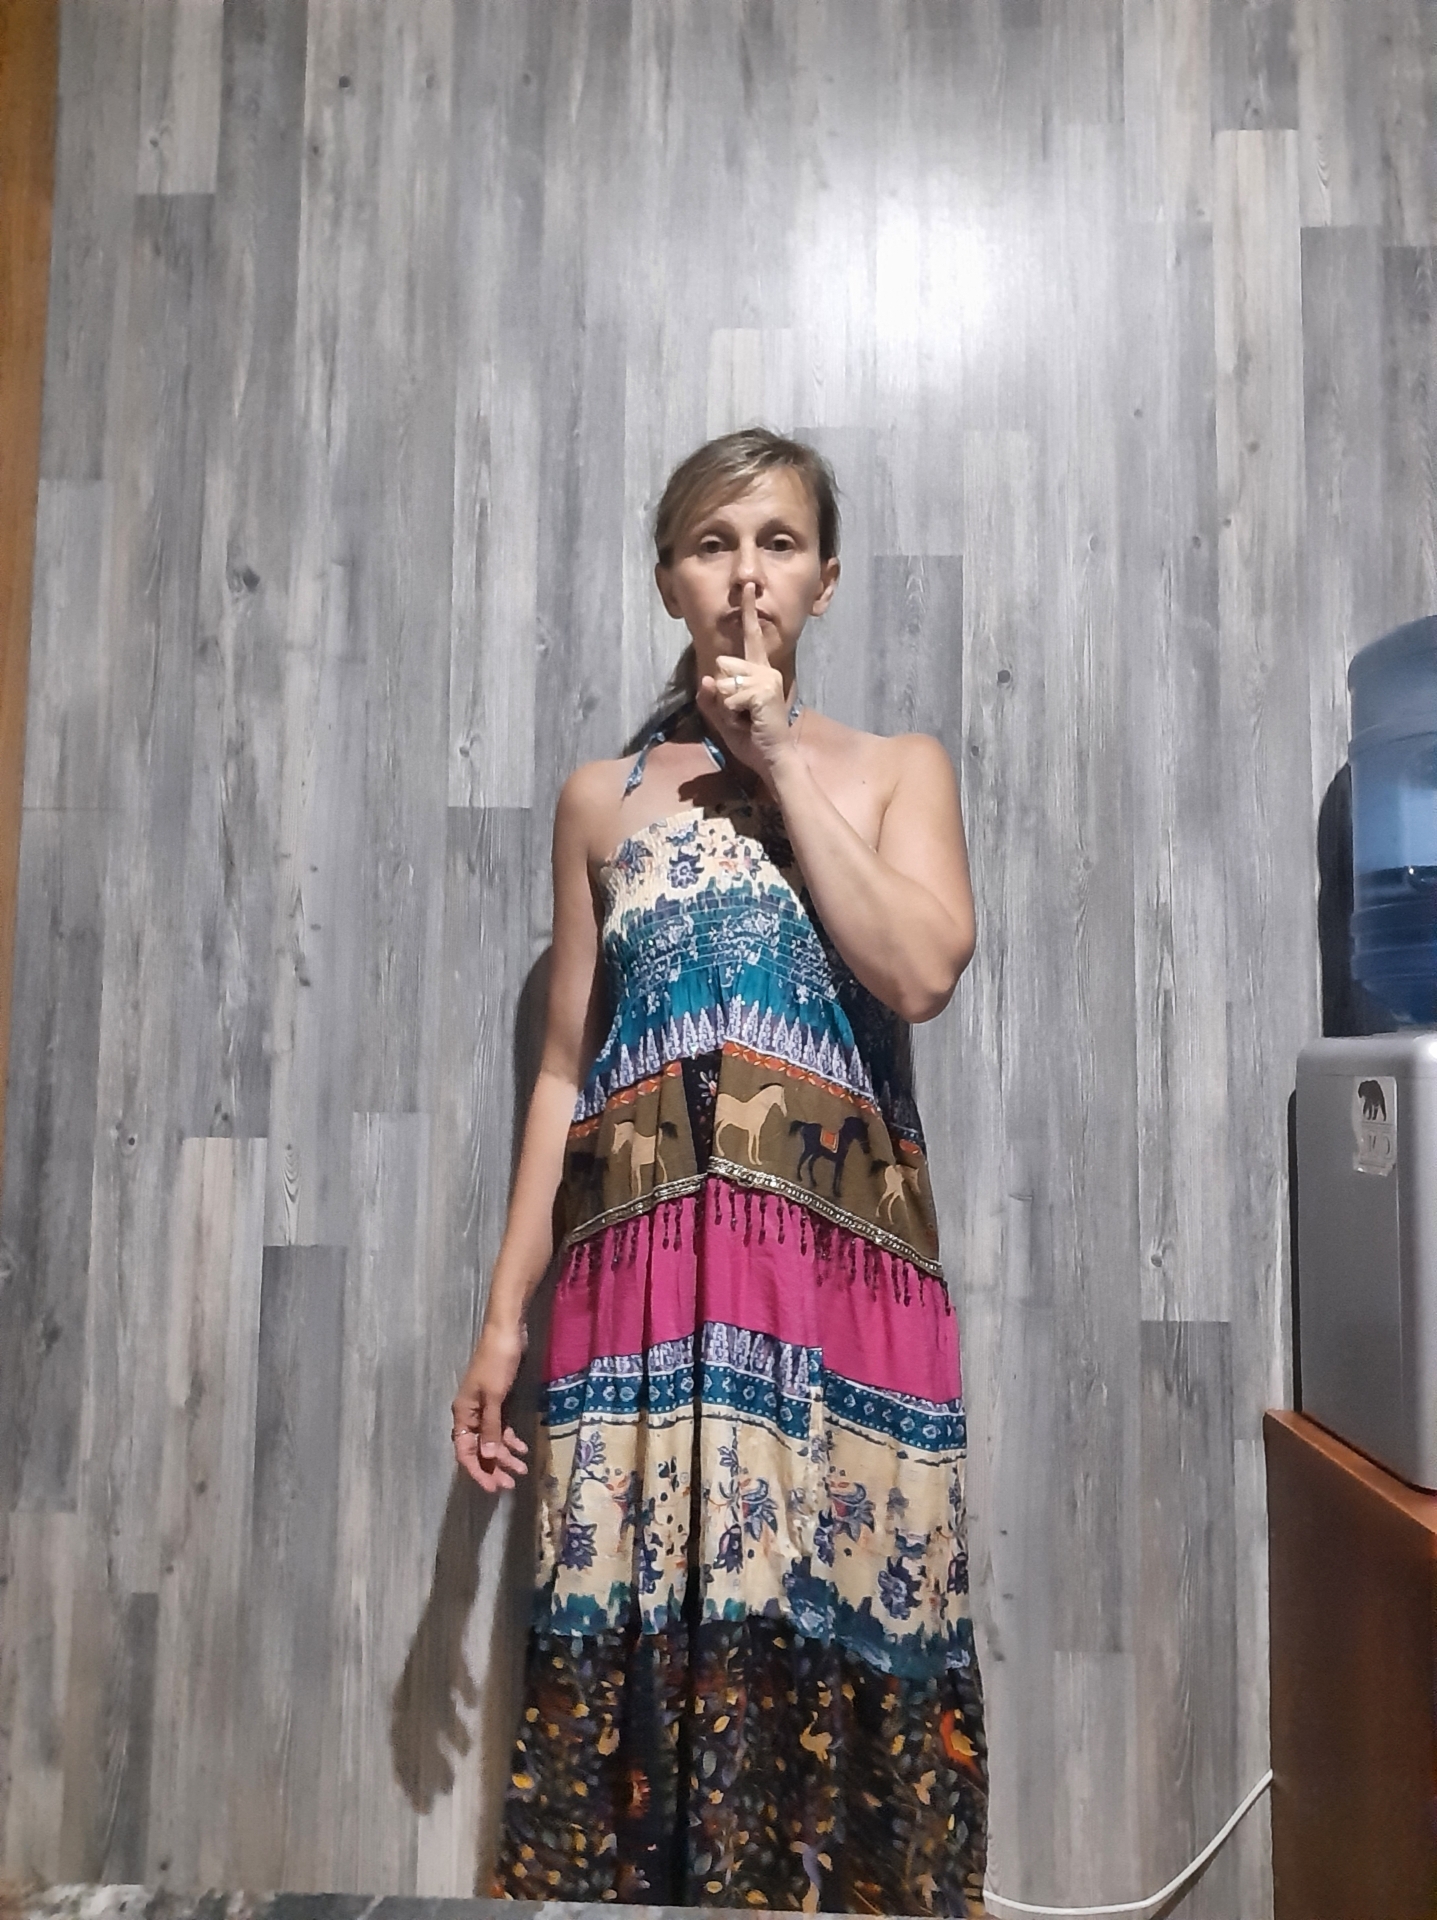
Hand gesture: mute